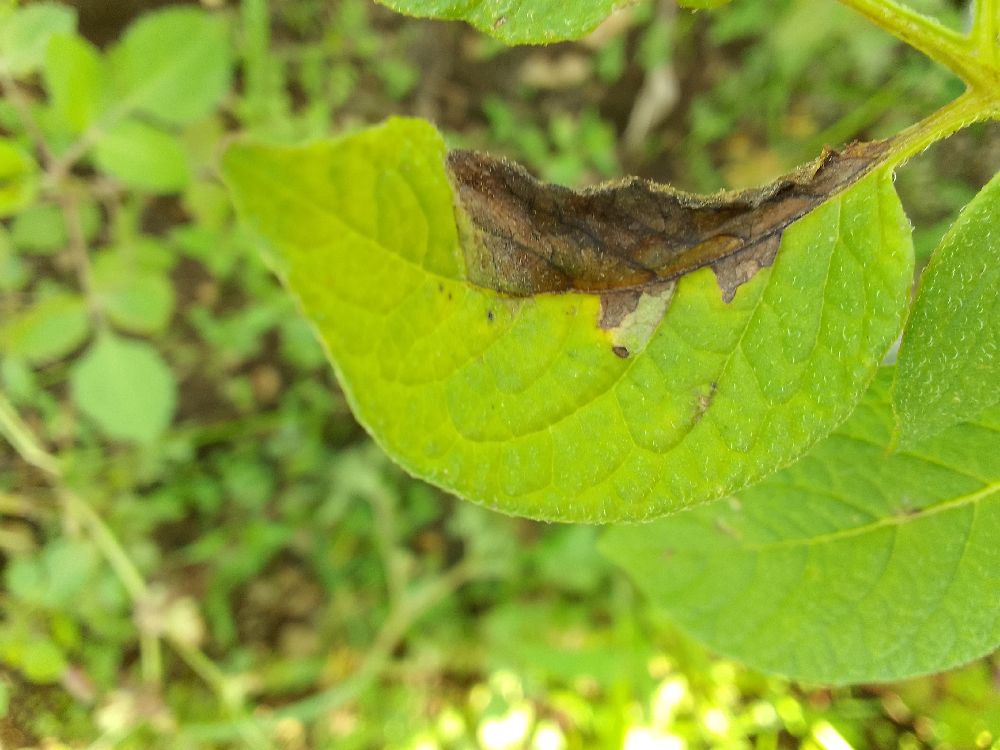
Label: Late blight